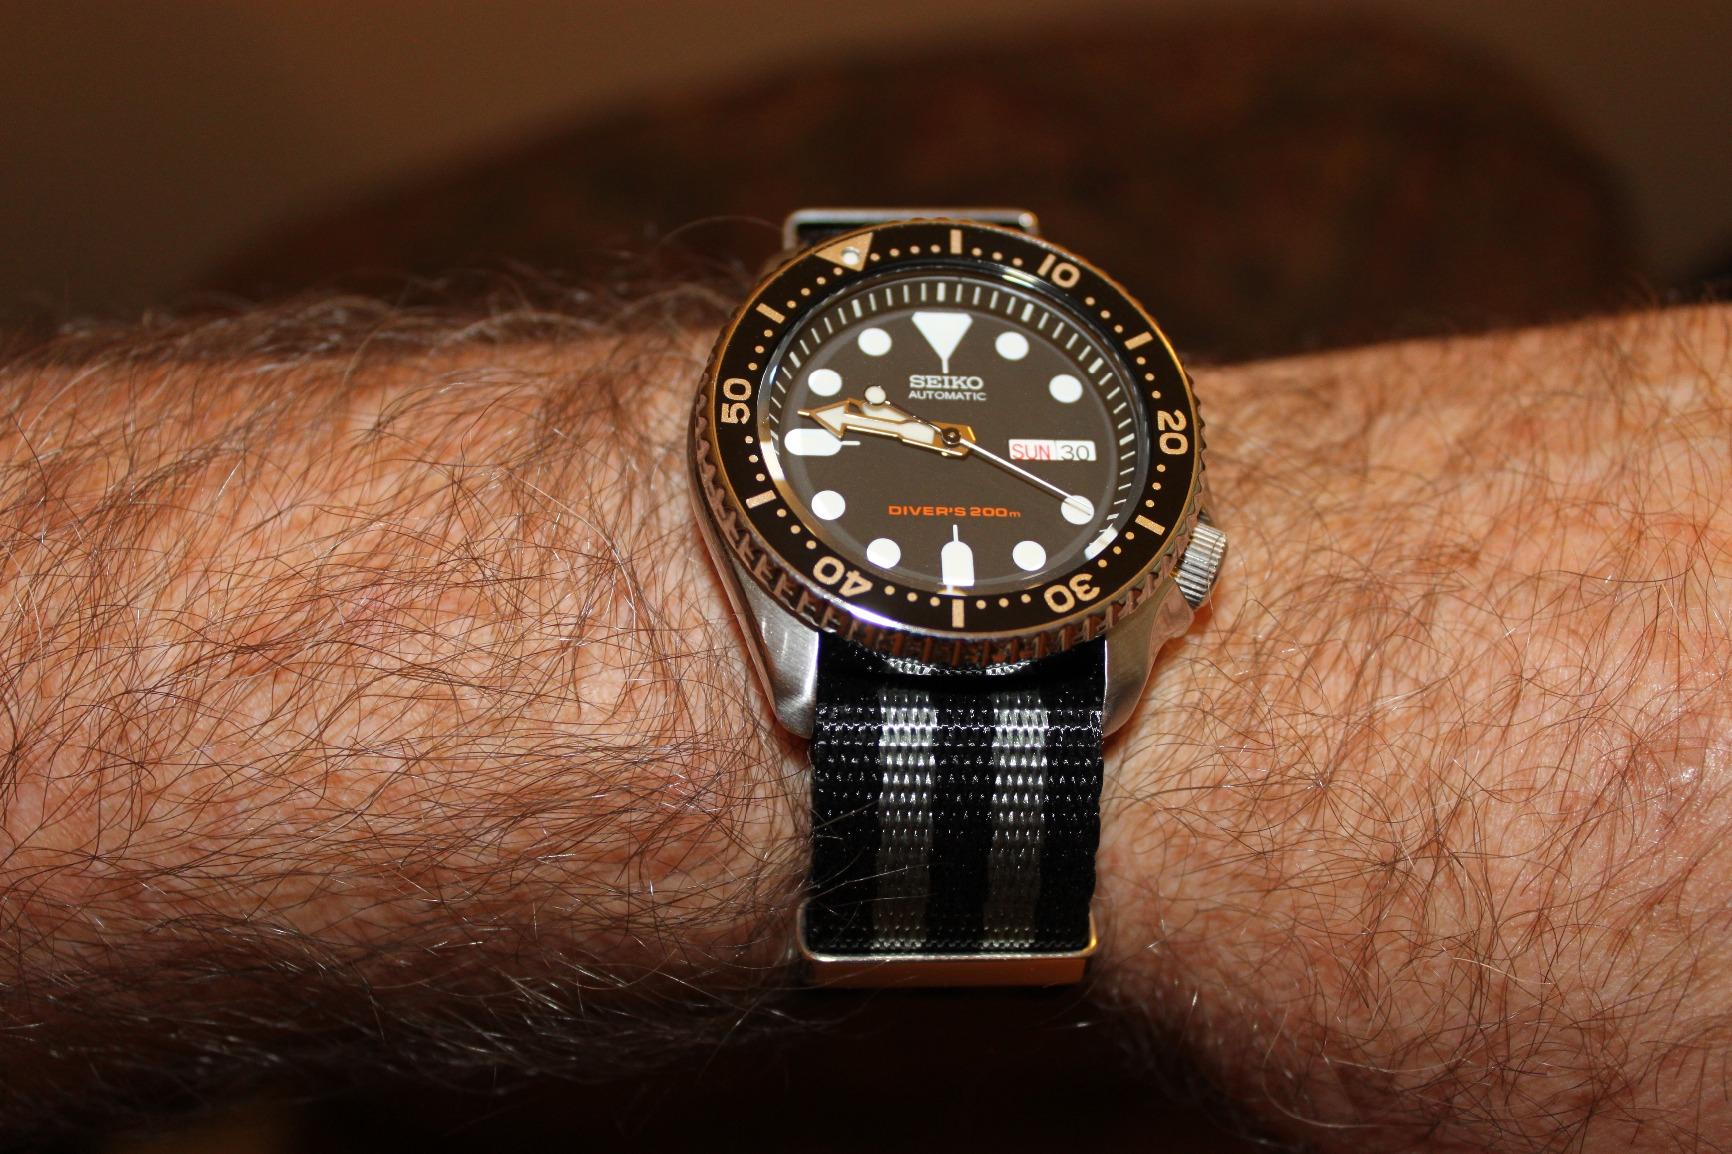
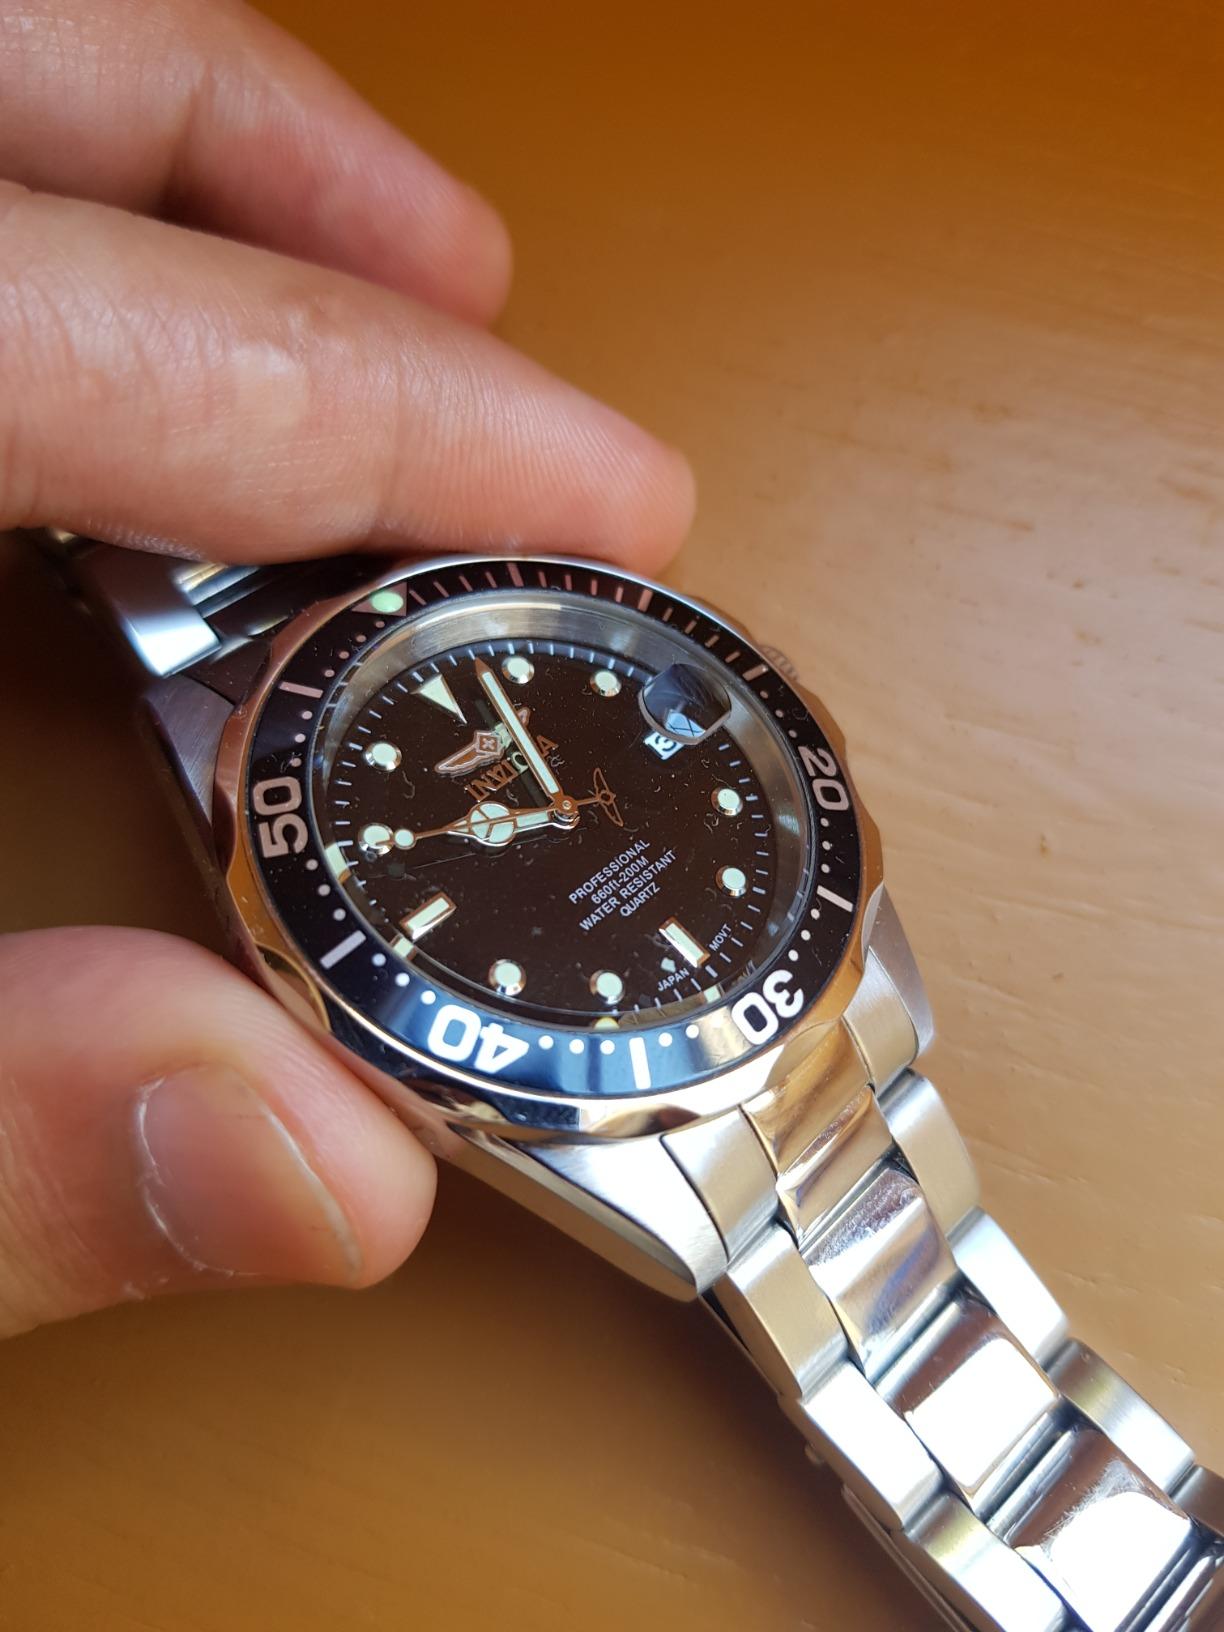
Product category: accessories_watch
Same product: no